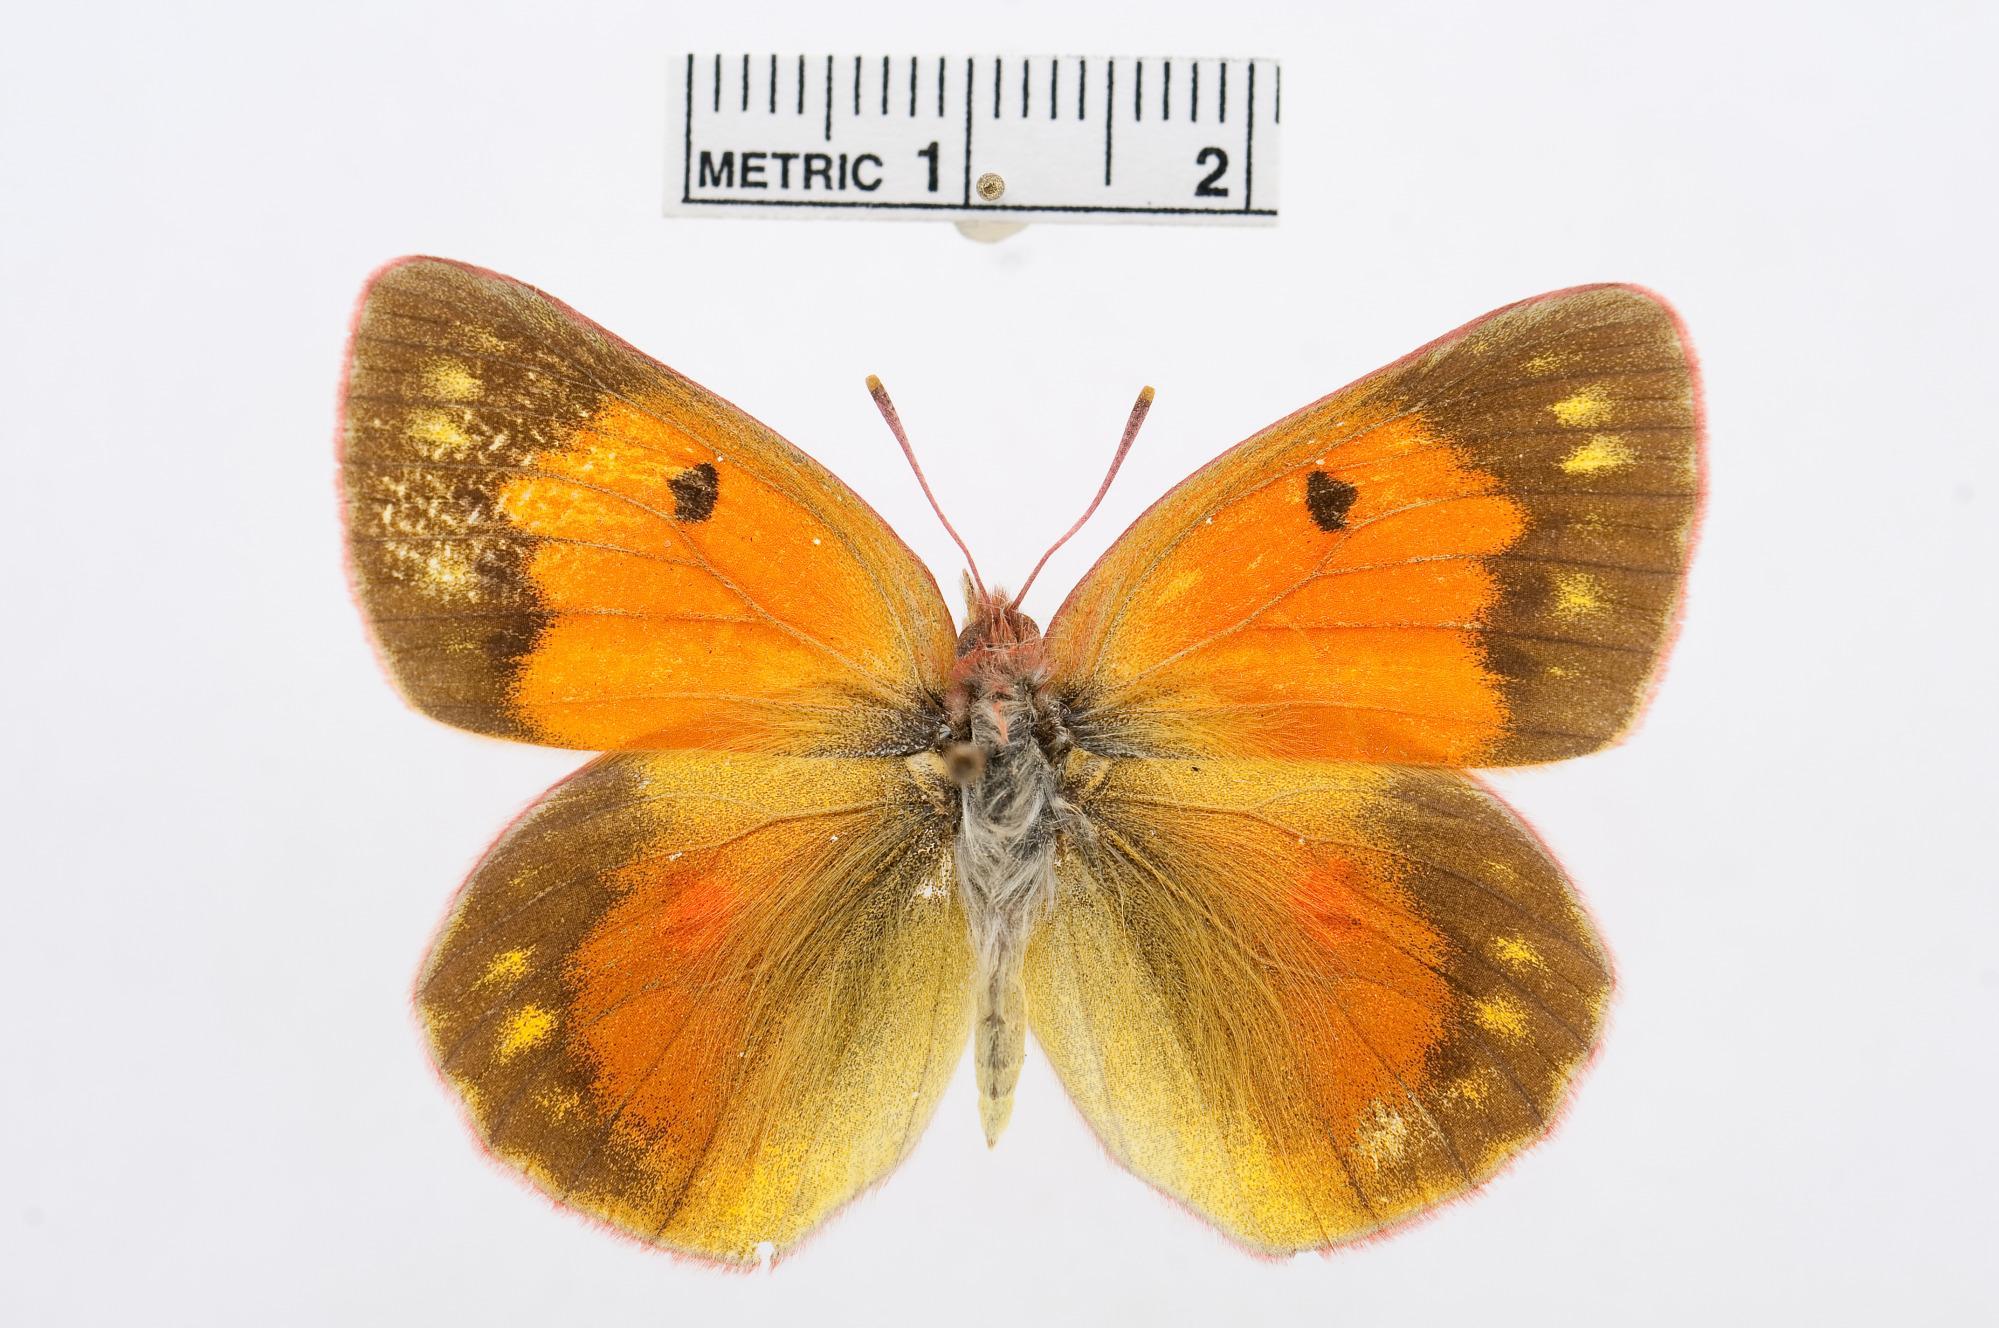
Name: Colias regia
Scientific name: Colias regia
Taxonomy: Animalia, Arthropoda, Hexapoda, Insecta, Lepidoptera, Pieridae, Coliadinae